Margaret Campbell Macpherson

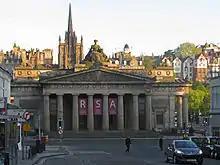
The Royal Scottish Academy, where Macpherson's work was exhibited.

Margaret Campbell Macpherson (1860 – May 16, 1931) was an artist born in St. John's, Newfoundland and Labrador. Macpherson was well known for her various works of paintings in Scotland. Macpherson later died in Versailles, France.